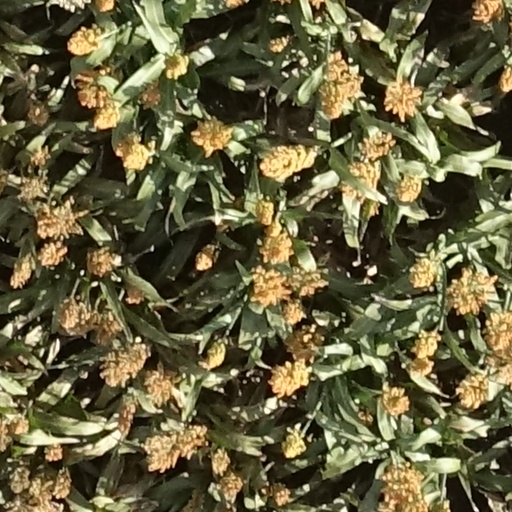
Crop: sorghum